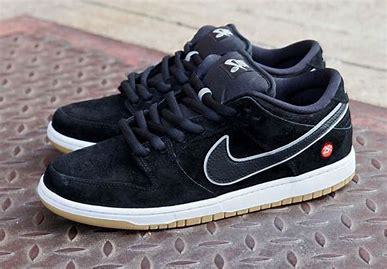
Brand: Nike
Model: SB Dunk